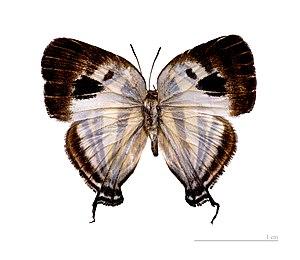
Arawacus est un genre d'insectes lépidoptères - ou papillons de la famille des Lycaenidae, sous-famille des Theclinae, tribu des Eumaeini et du groupe du genre Thereus.
Arawacus aetolus est une espèce d'insectes lépidoptères - ou papillons de la famille des Lycaenidae, sous-famille des Theclinae, tribu des Eumaeini, du groupe du Thereus et du genre Arawacus.